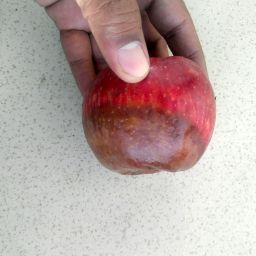
Fruit: Apple
Quality: Bad